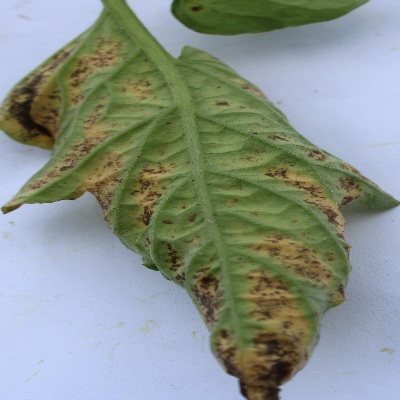
Crop: Tomato
Condition: verticulium wilt